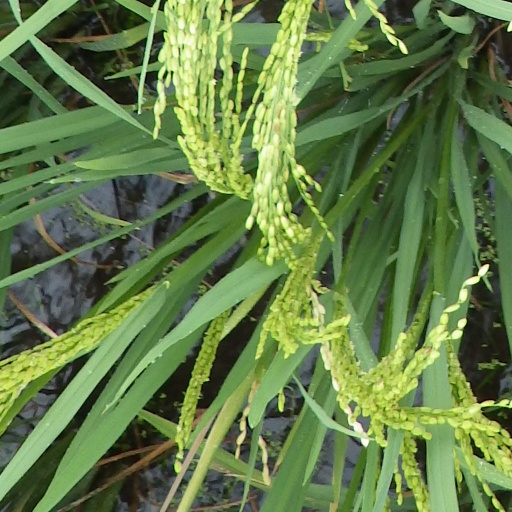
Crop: rice